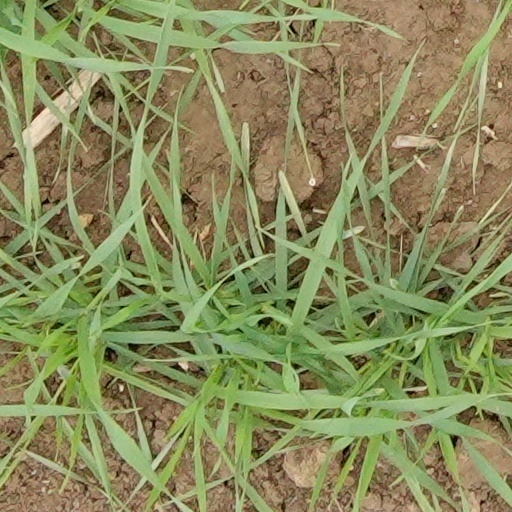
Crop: wheat